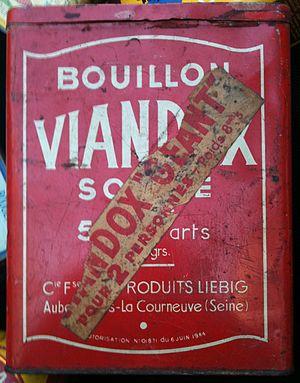
Viandox est une marque d'assaisonnement proposée par l'industrie agroalimentaire.